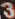
Number: 3